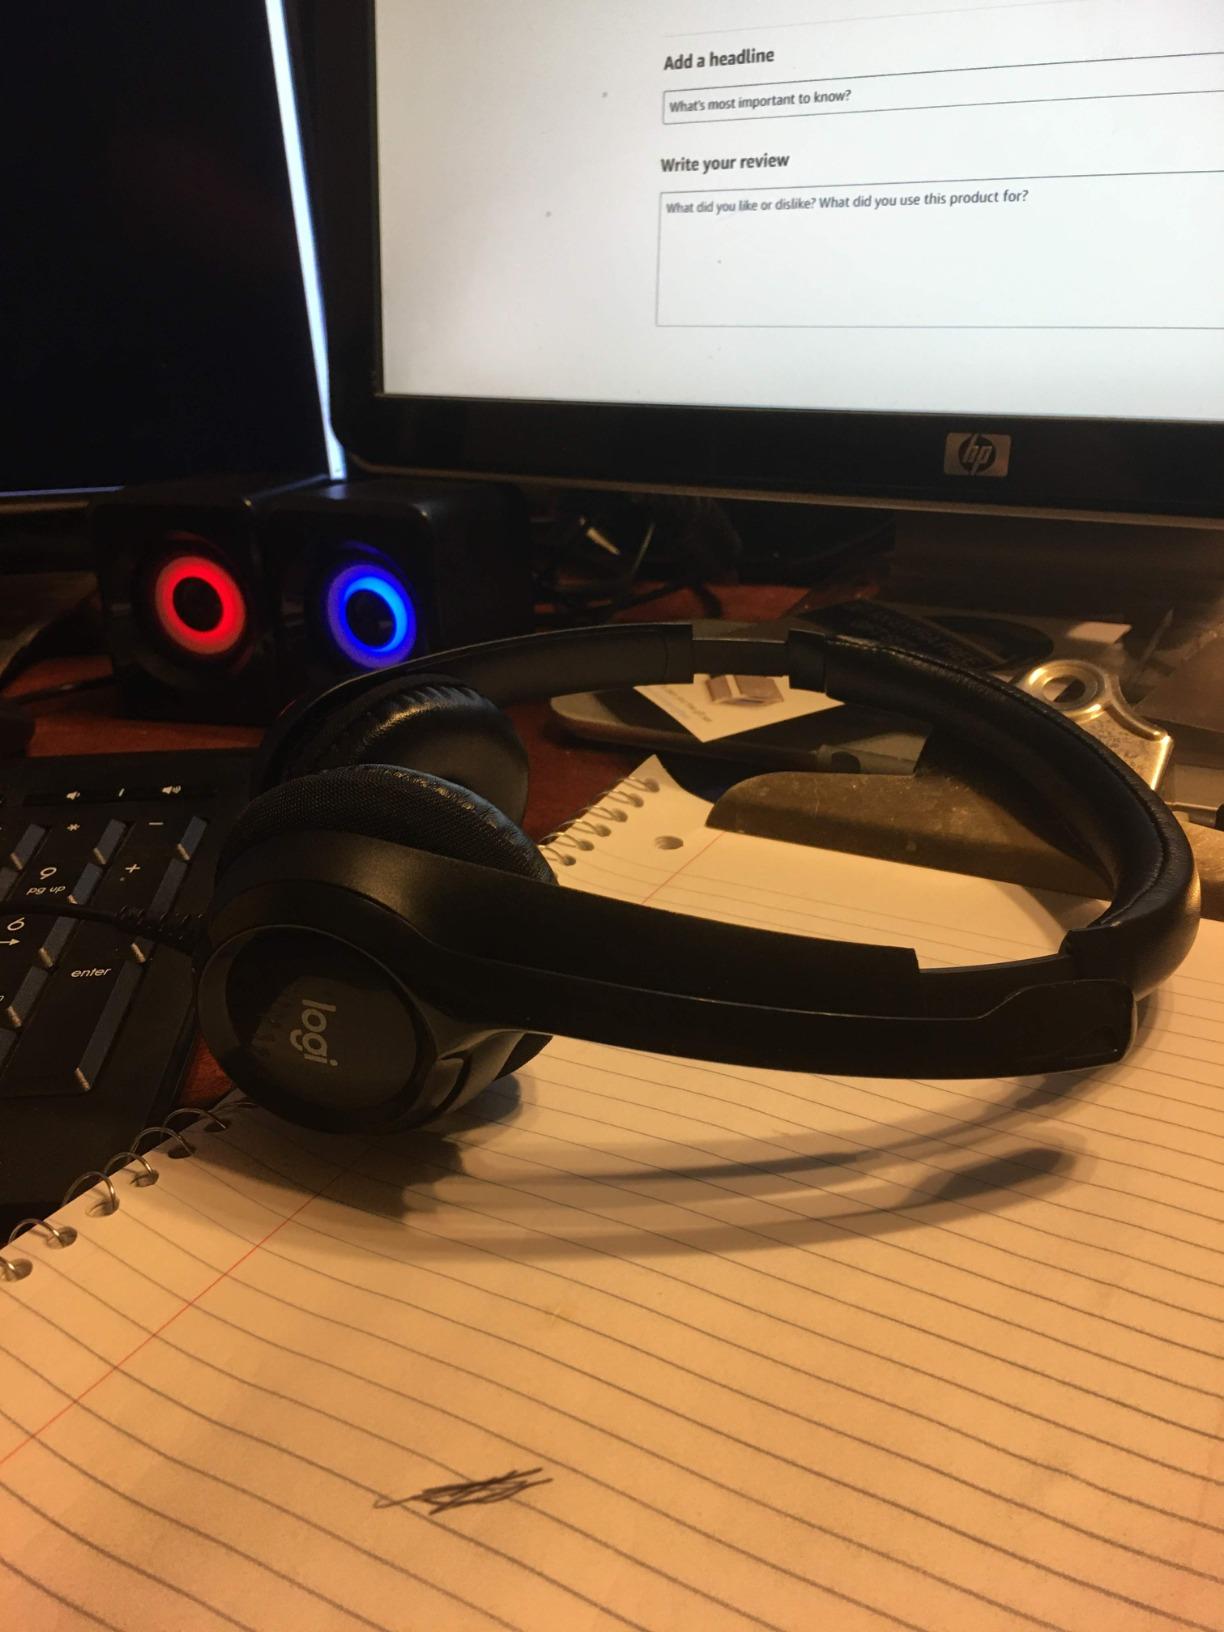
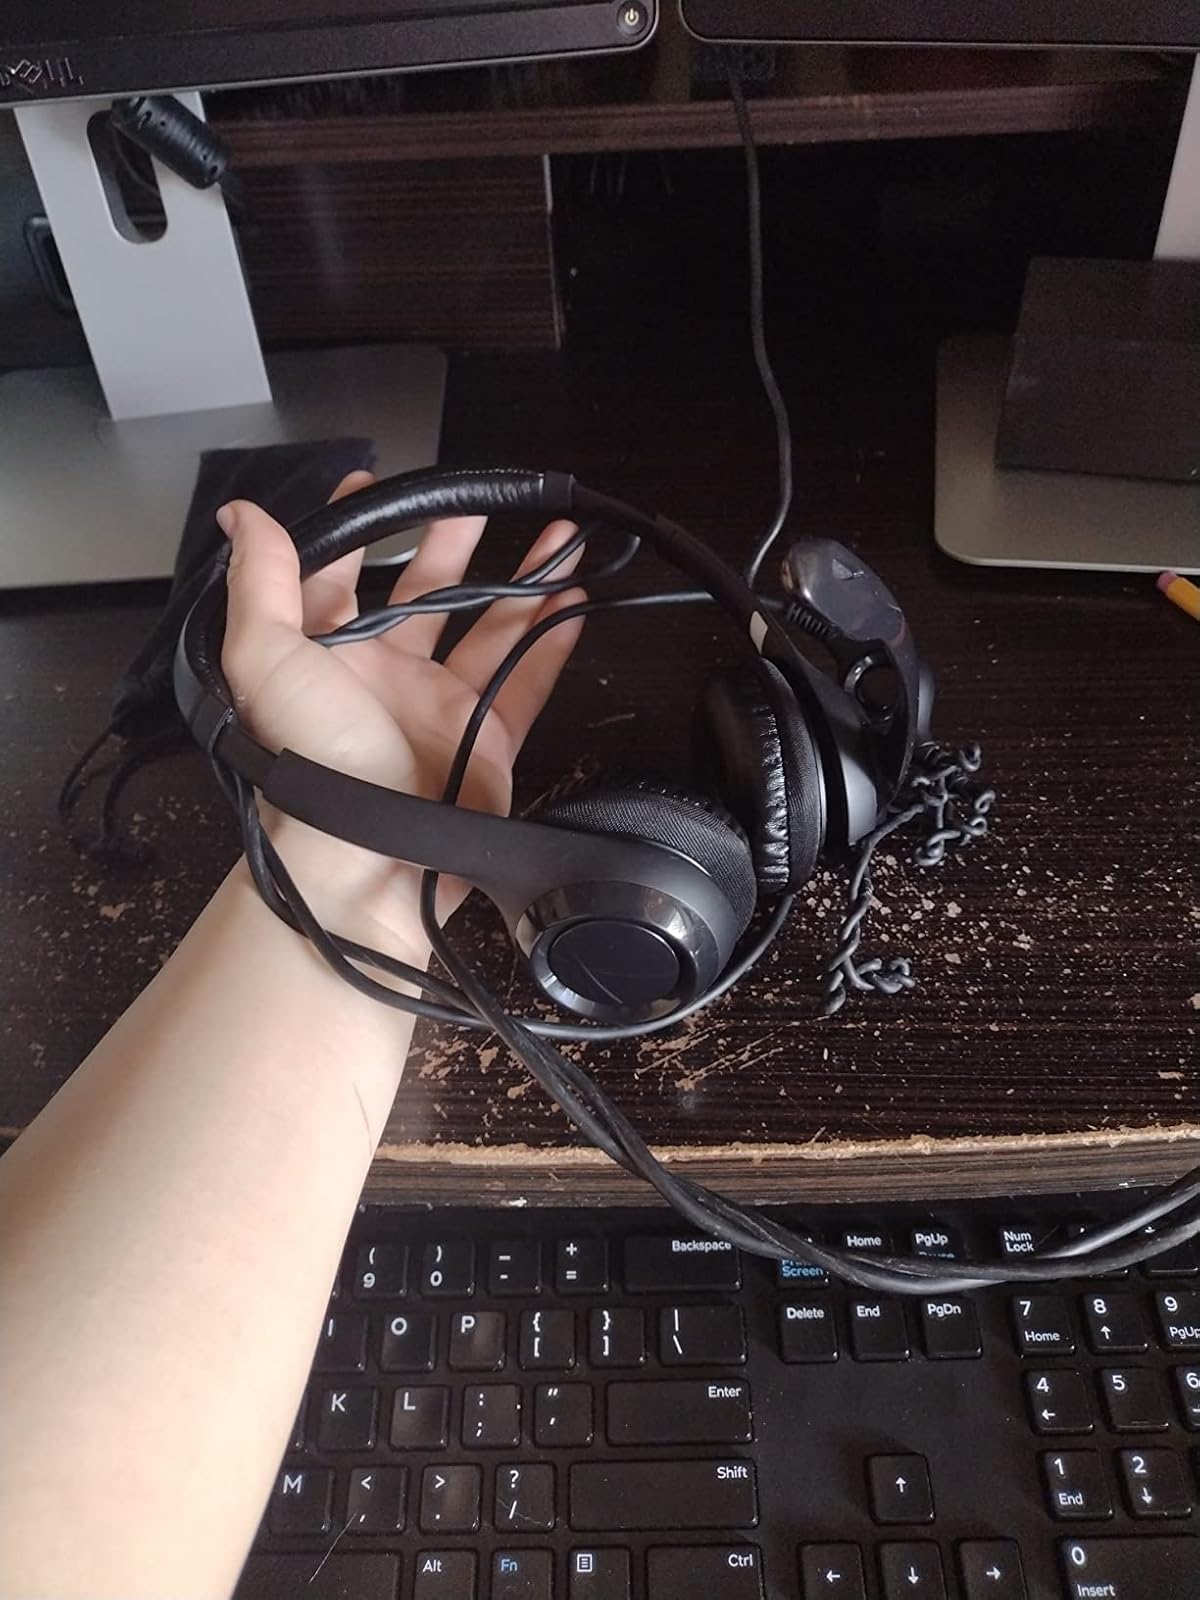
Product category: headphones
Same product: yes